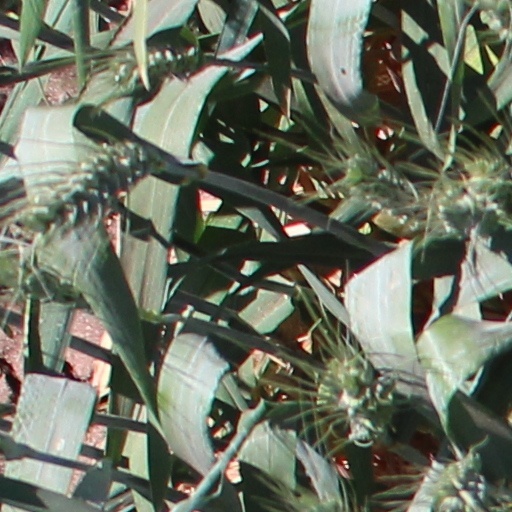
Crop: wheat